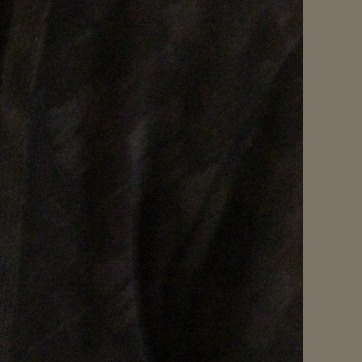
Material: fabric